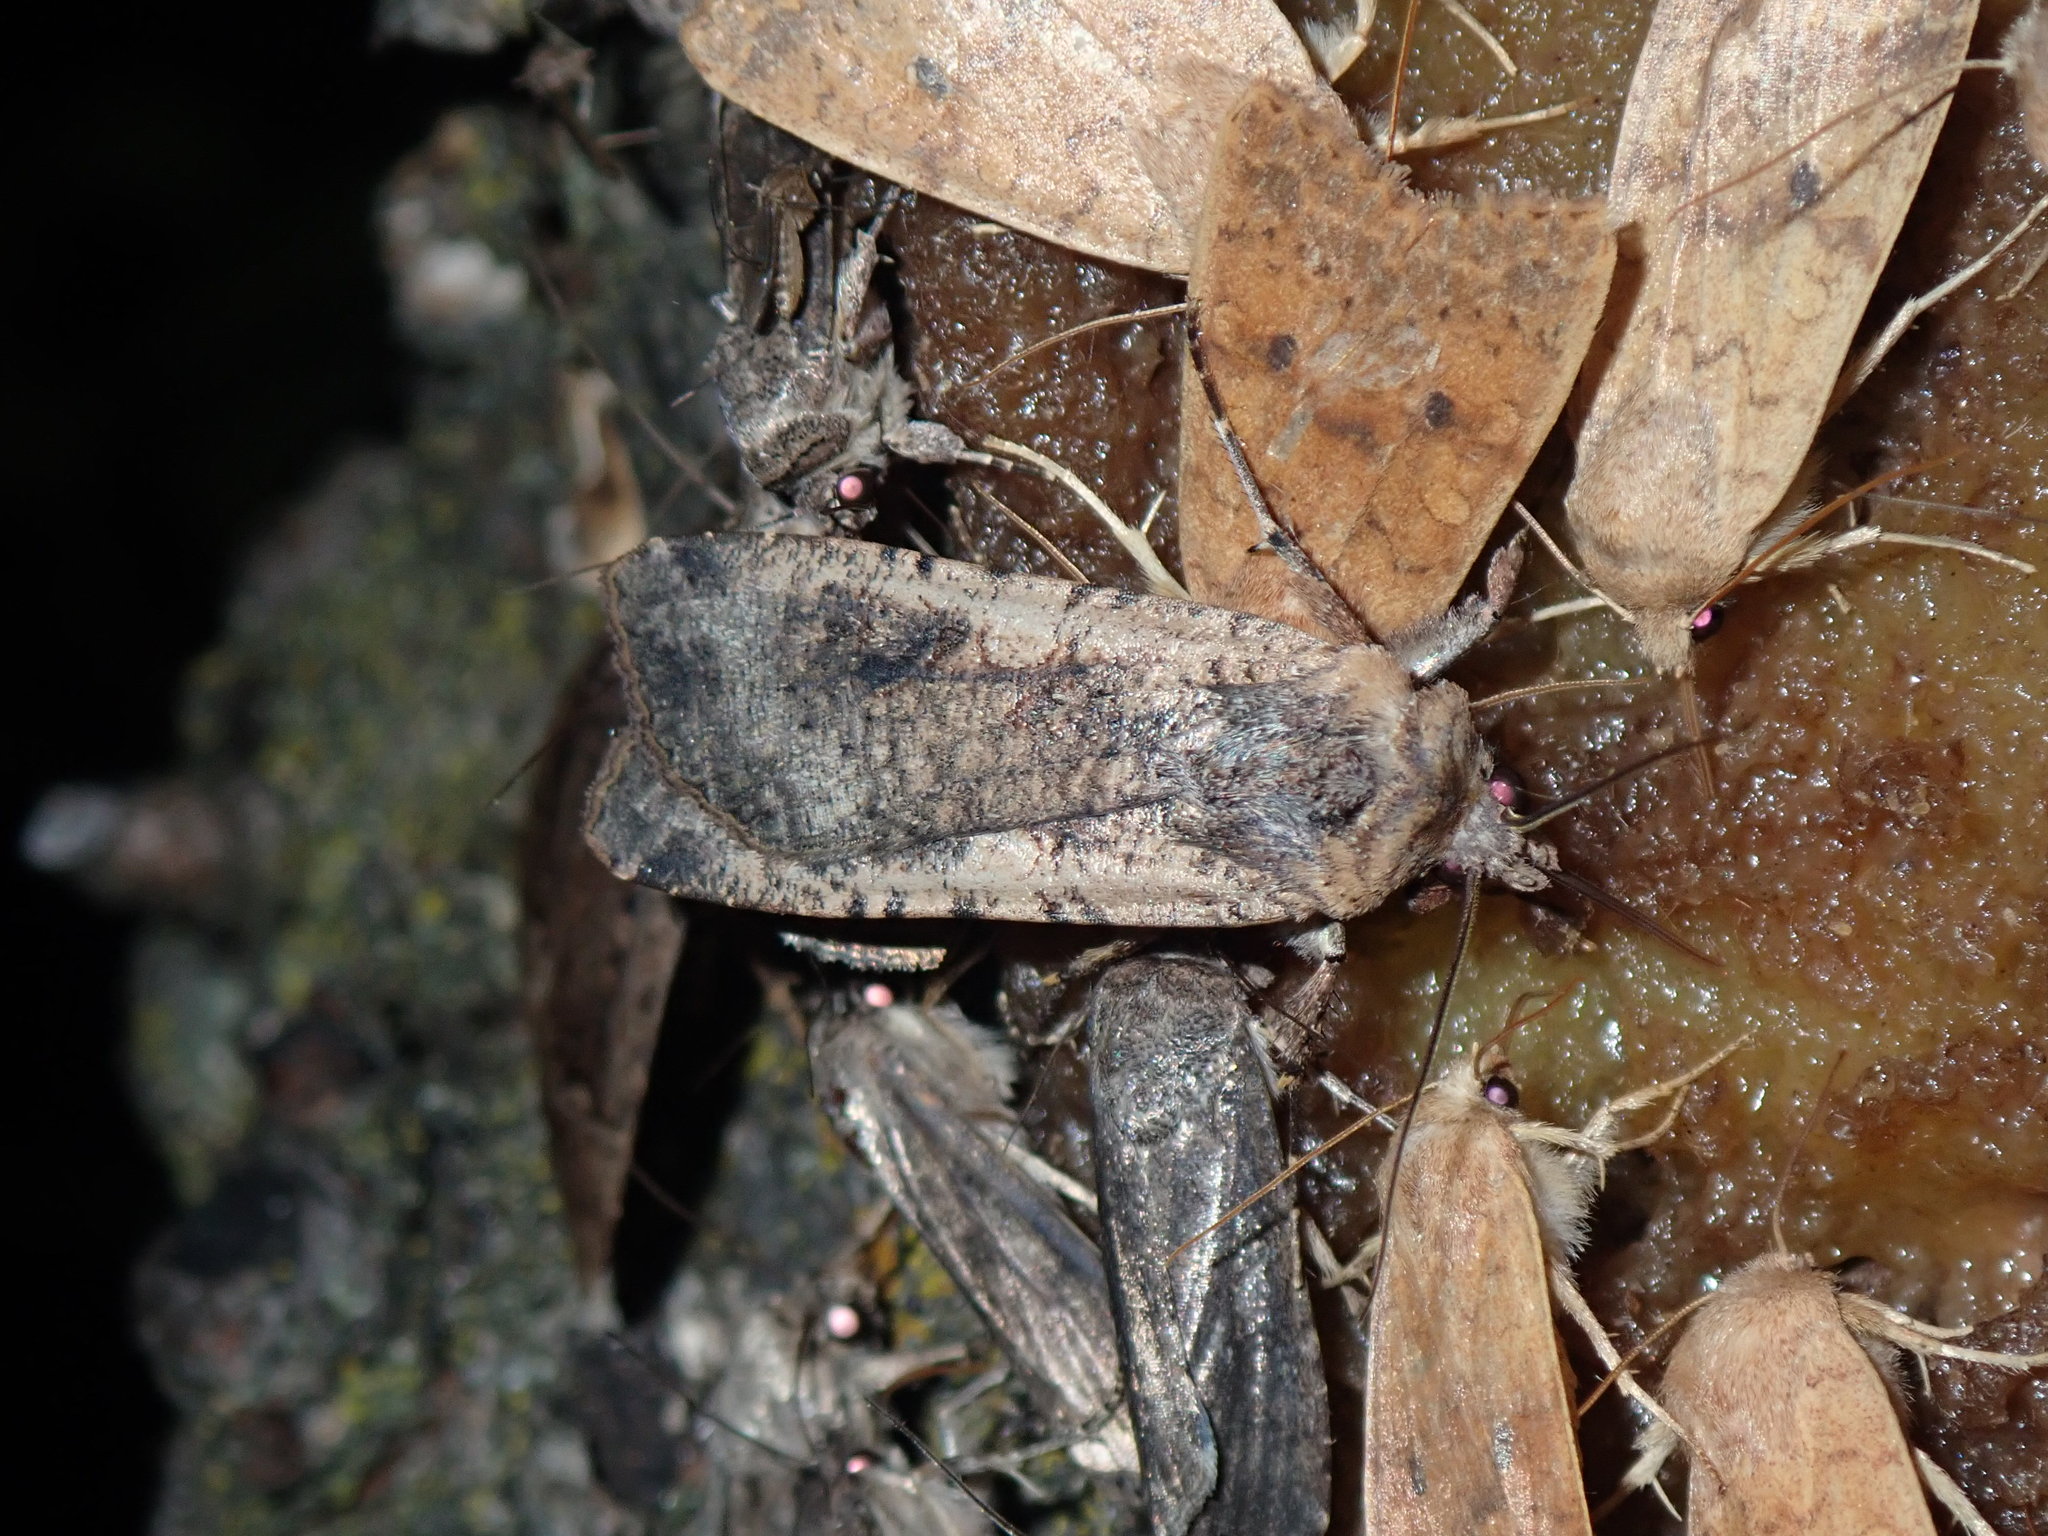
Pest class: cutworms